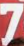
Number: 7